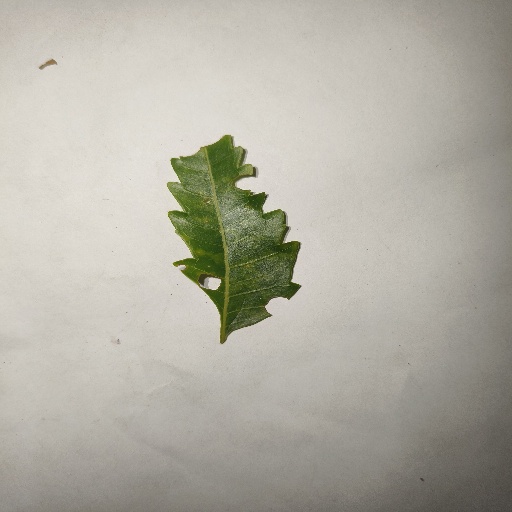
Species: Neem
Leaf condition: Shot Hole Leaf